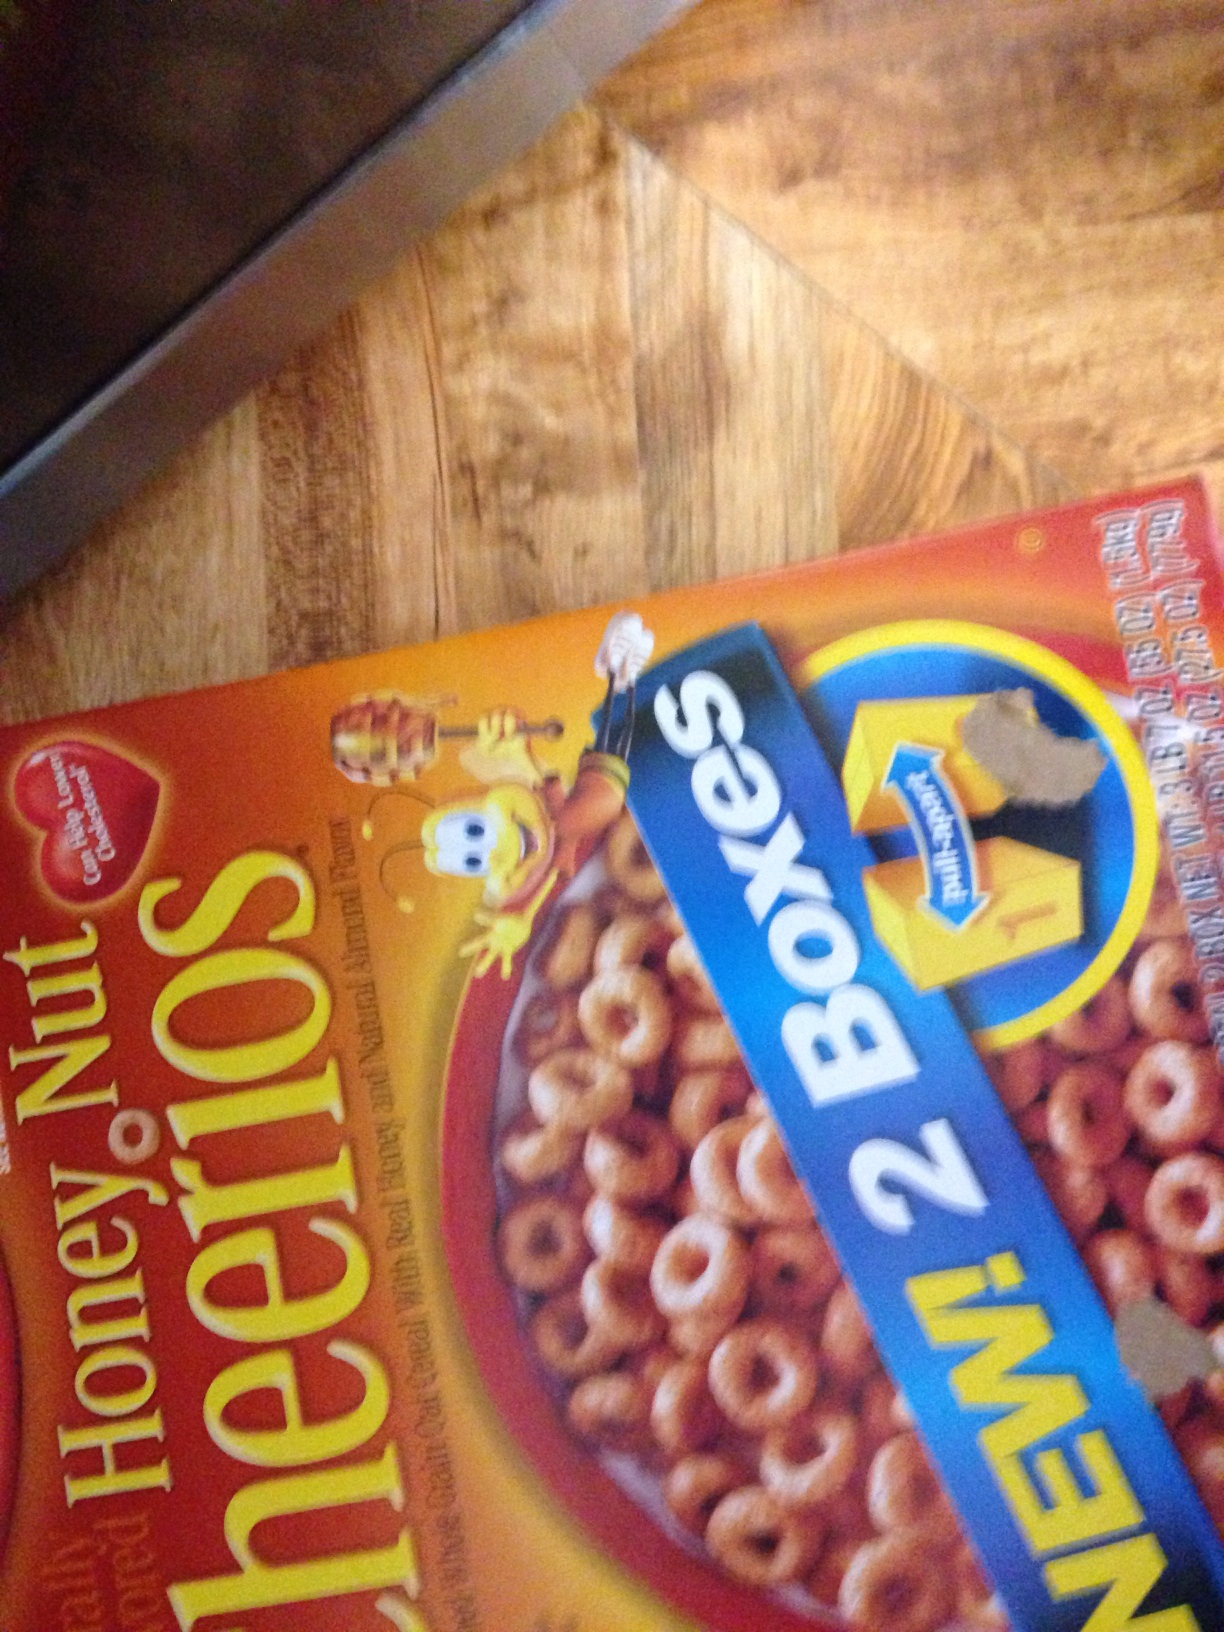Question: Is this a box of cereal?
Answer: yes